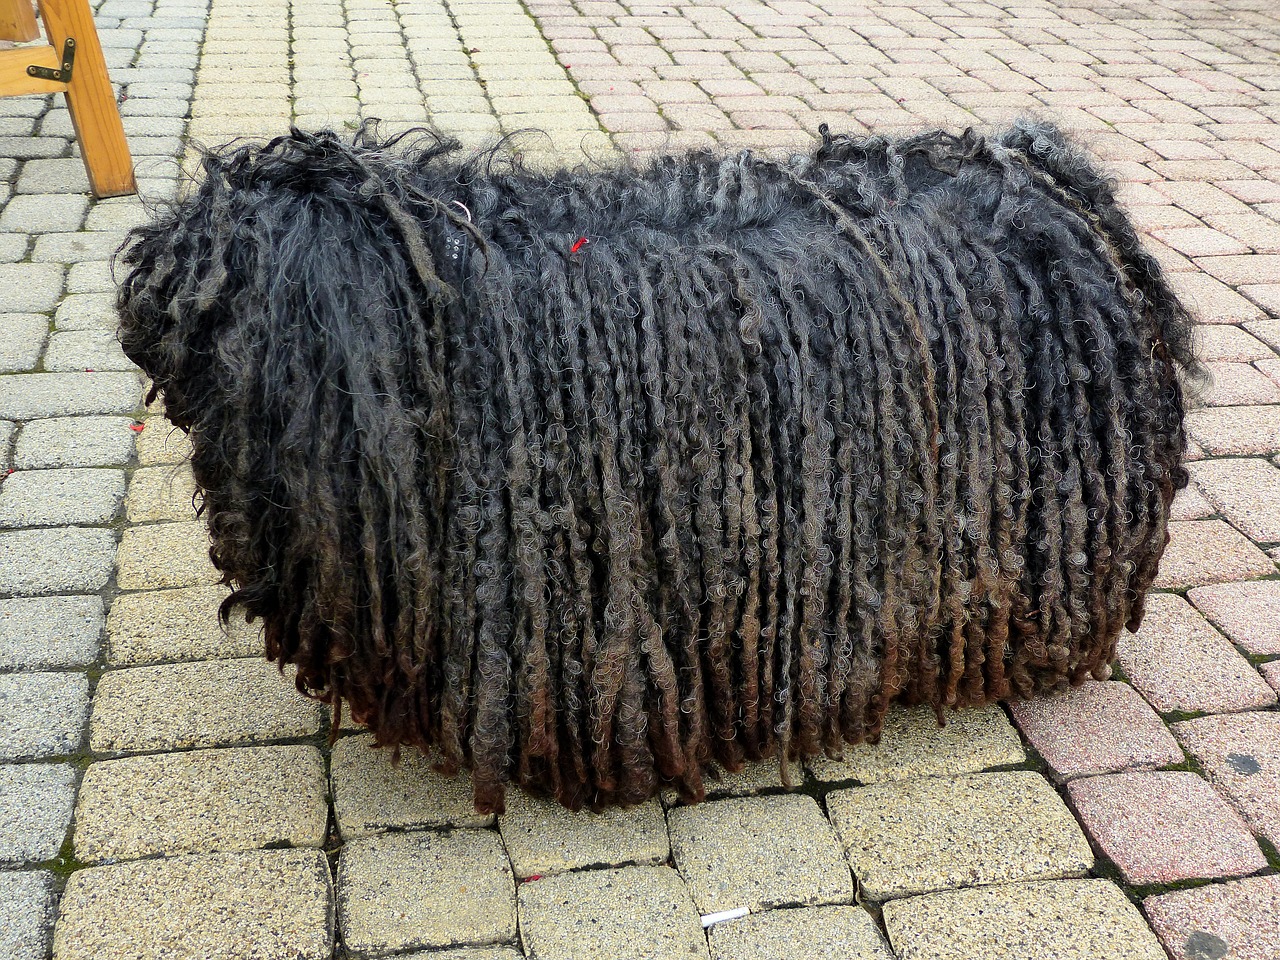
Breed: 318-n000115-komondor